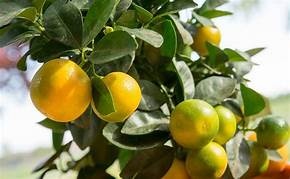
Label: mandarine